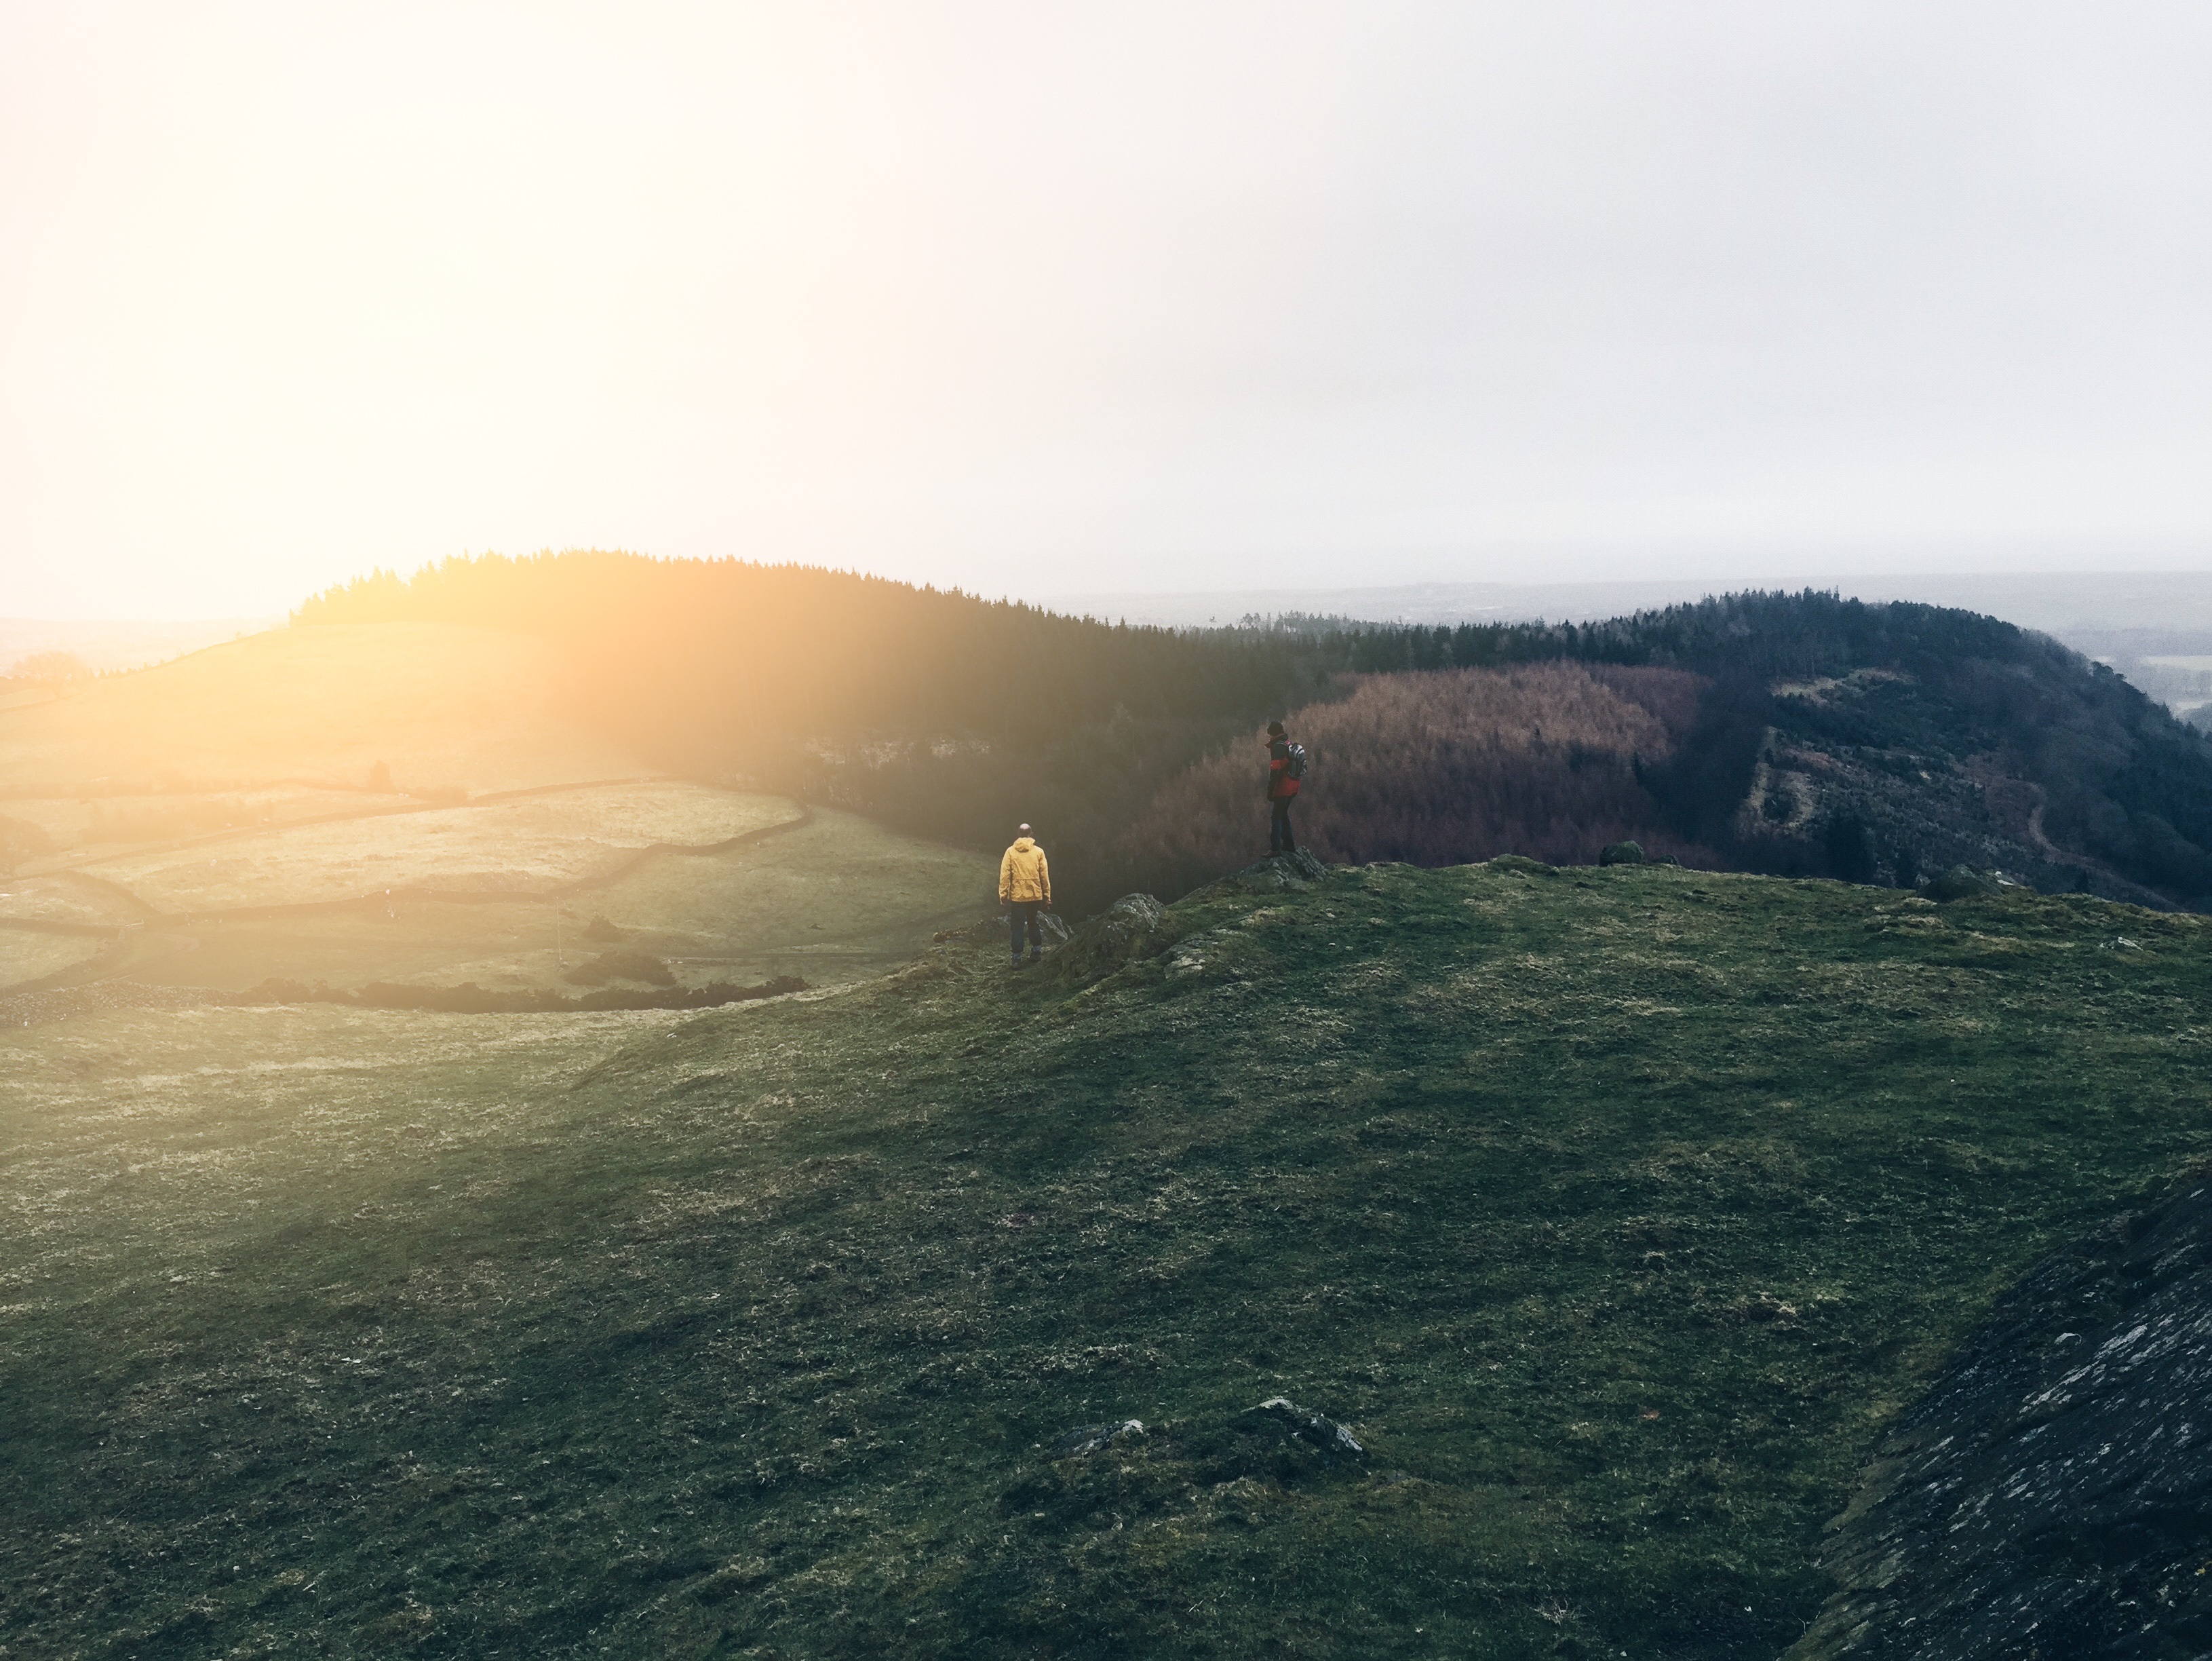
sea, coast, ocean, horizon, walking, person, mountain, sunrise, mist, hiking, sunlight, morning, hill, wave, lake, dawn, mountain range, cliff, journey, terrain, summit, cape, landform, atmospheric phenomenon, atmosphere of earth, mountainous landforms